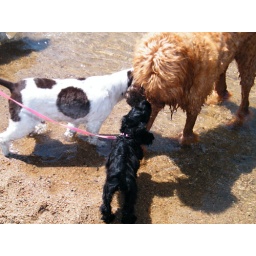
we went for a day of swimming in the river